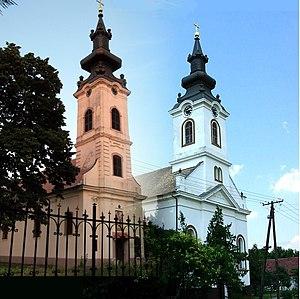
Bačka Palanka est une ville et une municipalité de Serbie situées dans la province autonome de Voïvodine. Elles font partie du district de Bačka méridionale. Au recensement de 2011, la ville comptait 28 239 habitants et la municipalité dont elle est le centre 55 528.
L'église Saint-Jean-Chrysostome de Silbaš est une église orthodoxe serbe située à Silbaš, dans la province de Voïvodine, dans le district de Bačka méridionale et dans la municipalité de Bačka Palanka en Serbie. Elle est inscrite sur la liste des monuments culturels de grande importance de la République de Serbie.
Silbaš est une localité de Serbie située dans la province autonome de Voïvodine. Elle fait partie de la municipalité de Bačka Palanka dans le district de Bačka méridionale. Au recensement de 2011, elle comptait 2 467 habitants.